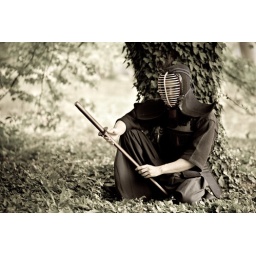
Samurai sitting under the tree